Sopwith Aviation Company

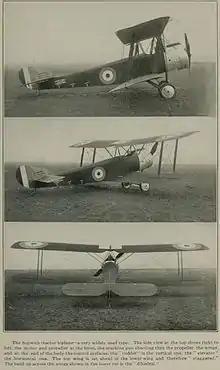
Three views of the single-seat bomber version of the Sopwith 1½ Strutter

Initially, Tom Sopwith himself, assisted by his former personal mechanic Fred Sigrist, led the design of the company's types. Following a number of pre-war designs for the Royal Naval Air Service, such as the Three-seater and the Bat Boat, Sopwith's first major success was the fast and compact (hence the name) Tabloid, a design which first showed the influence of the company's test pilot, the Australian Harry Hawker. A float-equipped version of this aircraft won the Schneider Trophy in 1914. The landplane version was used by both the RNAS and RFC at the start of the war. With higher power and floats, the type evolved into the Sopwith Baby, which was a workhorse of the RNAS for much of the First World War.